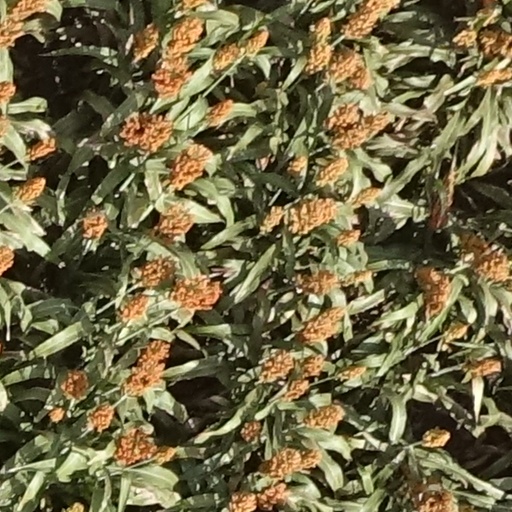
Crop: sorghum